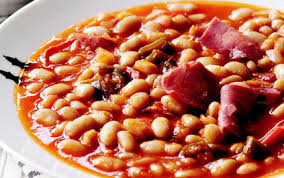
Yemek: kuru_fasulye